Feda Almaliti

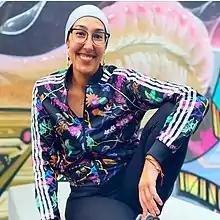

Feda Almaliti ( Salah; September 21, 1977 – September 26, 2020) was an American autism advocate, podcaster, and the co-founder of the National Council on Severe Autism.